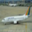
Label: airplane